List of rabbit breeds not recognized by the American Rabbit Breeders Association or the British Rabbit Council

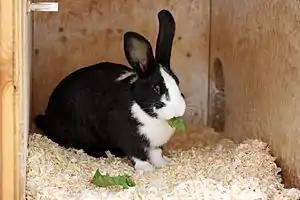
Mellerud rabbit

The Mecklenburger Piebald, also known as the Mecklenburg Pinto, is a medium-sized rabbit, weighing . It comes in agouti, black, blue, red, and steel. The Mecklenburg Piebald was bred out of Goldenbow in Mecklenburg by Rudolf Wulf in 1973. Wulf, who worked as a cattle breeder, had the goal of developing a breed of farm rabbits with the coloring and drawing of the black-and-white cattle he bred. He used a Giant Checkered rabbit, a blue Viennese rabbit, and an Alaska rabbit as starting breeds for his experiments. The breed was shown for the first time in 1980 in Wittenberge. In 1980, Günter Vetter from Bautzen bred the red color by crossing it with a red New Zealand rabbit. In 2012, scientists attempted to make a dwarf Mecklenburger Piebald, but it failed.